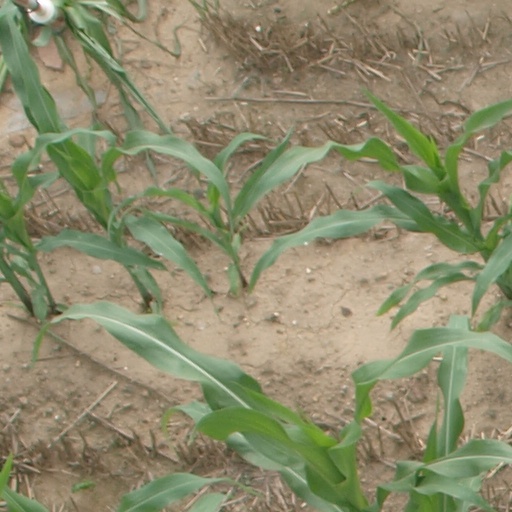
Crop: maize; corn